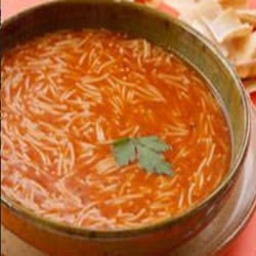
Label: sehriye_soup